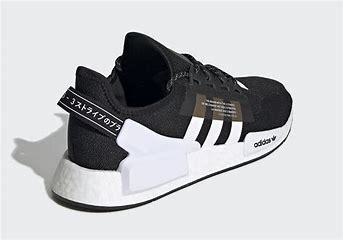
Brand: Adidas
Model: NMD R1 V2